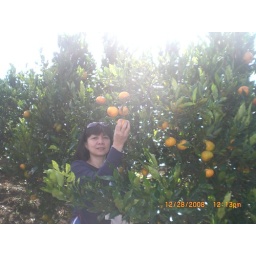
rock in cafe orchard picking oranges